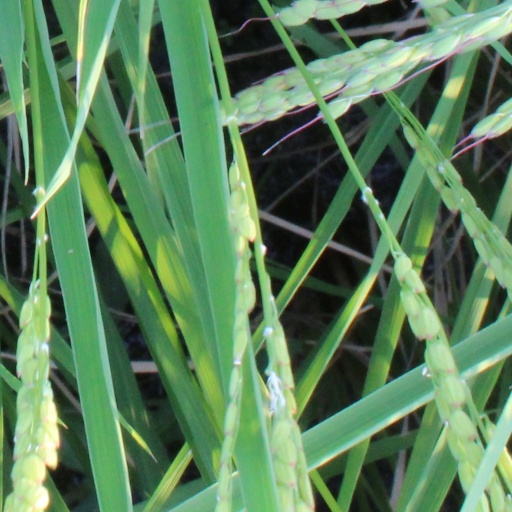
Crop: rice